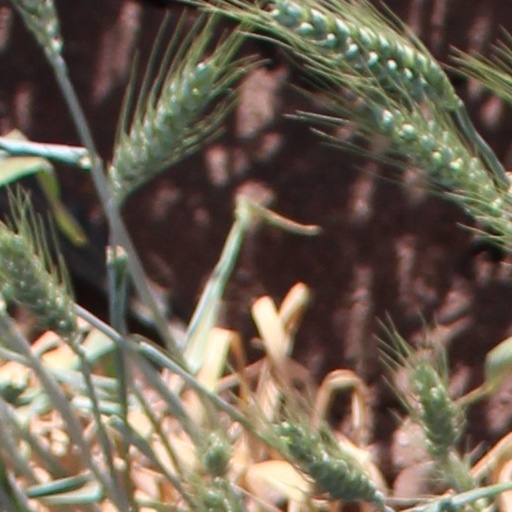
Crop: wheat